Billy Connolly

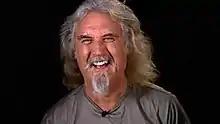
Connolly in the 2005 documentary film "Fuck". In the film he states the word fuck can be understood despite one's language or location.

In 2000, Connolly starred in "Beautiful Joe" alongside Sharon Stone. The following year, he completed the third in his "World Tour" BBC series, this time of "England, Ireland and Wales", which began in Dublin and ended in Plymouth. It was broadcast the following year. Also in 2001, Stephenson's first biography of her husband, "Billy", was published. Much of the book is about Connolly the celebrity but the account of his early years provides a context for his humour and point of view. A follow-up, "Bravemouth", was published in 2003.